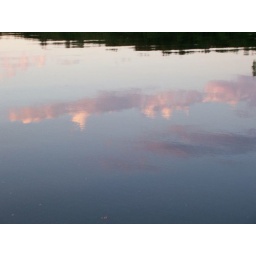
Reflections of the clouds in the water